The Golden Princess

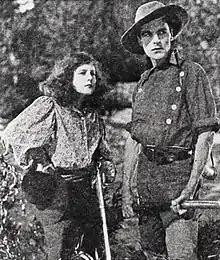
Still with Betty Bronson and Neil Hamilton

The Golden Princess is a 1925 American silent Western film directed by Clarence G. Badger and written by Frances Agnew based upon an 1869 story by Bret Harte. The film stars Betty Bronson, Neil Hamilton, Phyllis Haver, Joseph J. Dowling, Edgar Kennedy, George Irving, and Norma Wills. The film was released on October 5, 1925, by Paramount Pictures.